Prismatic World Tour

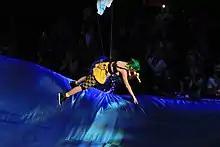
Perry performing "Walking on Air"

This set list is from the show on May 30, 2014 in London, England. It does not represent of all concerts for the duration of the tour.